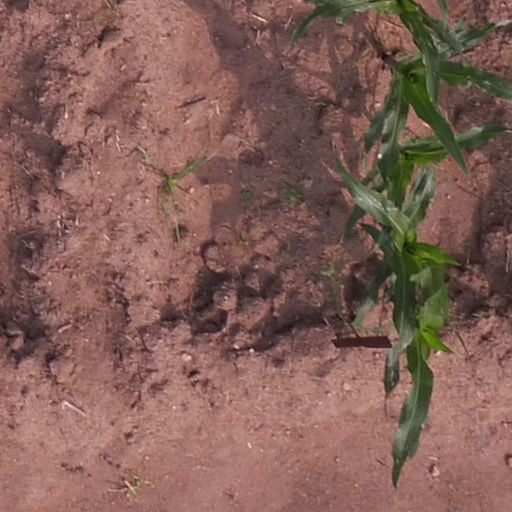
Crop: maize; corn